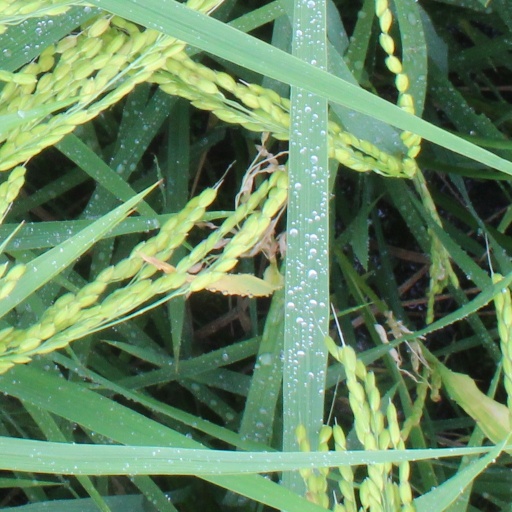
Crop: rice